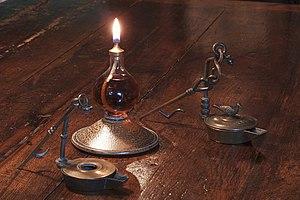
L’huile d'olive est une variété d'huile alimentaire, à base de matière grasse